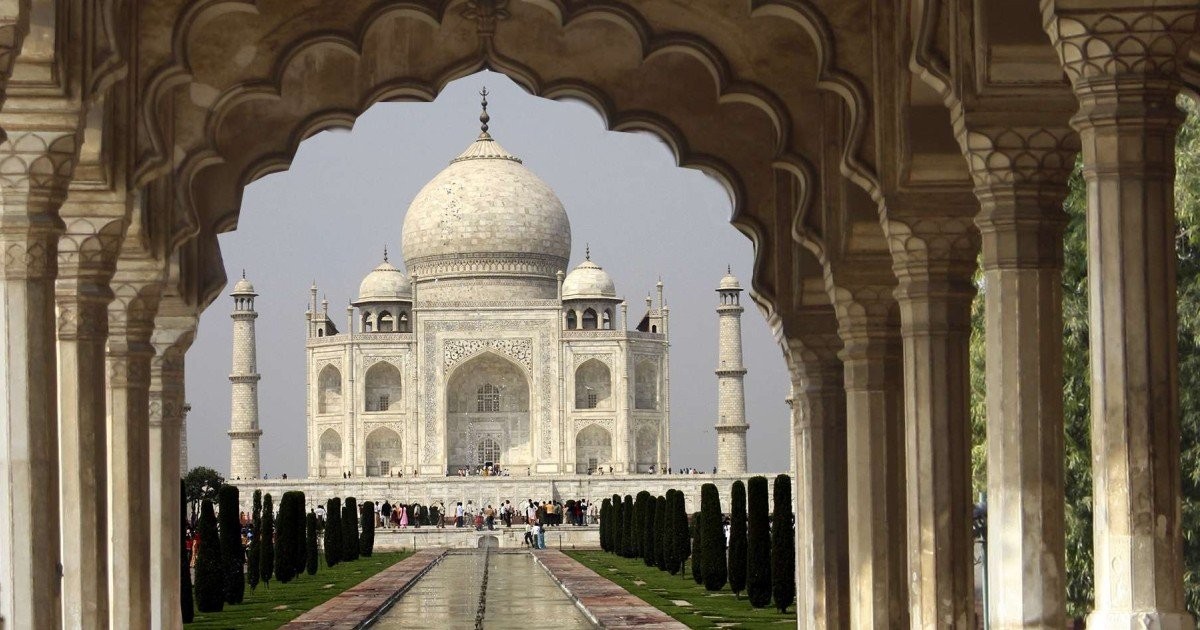
Landmark: Taj Mahal